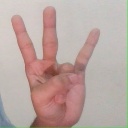
अक्षर: क्ष